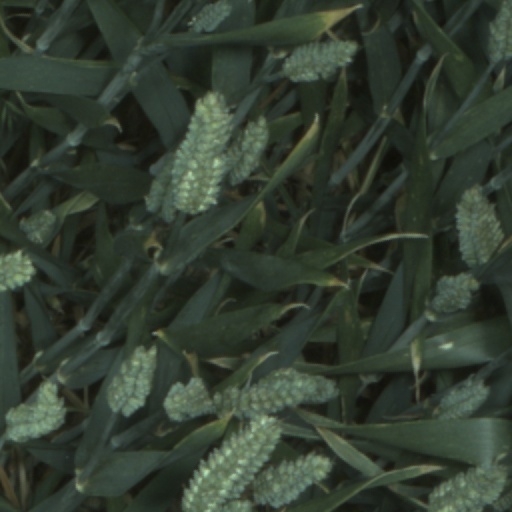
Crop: wheat